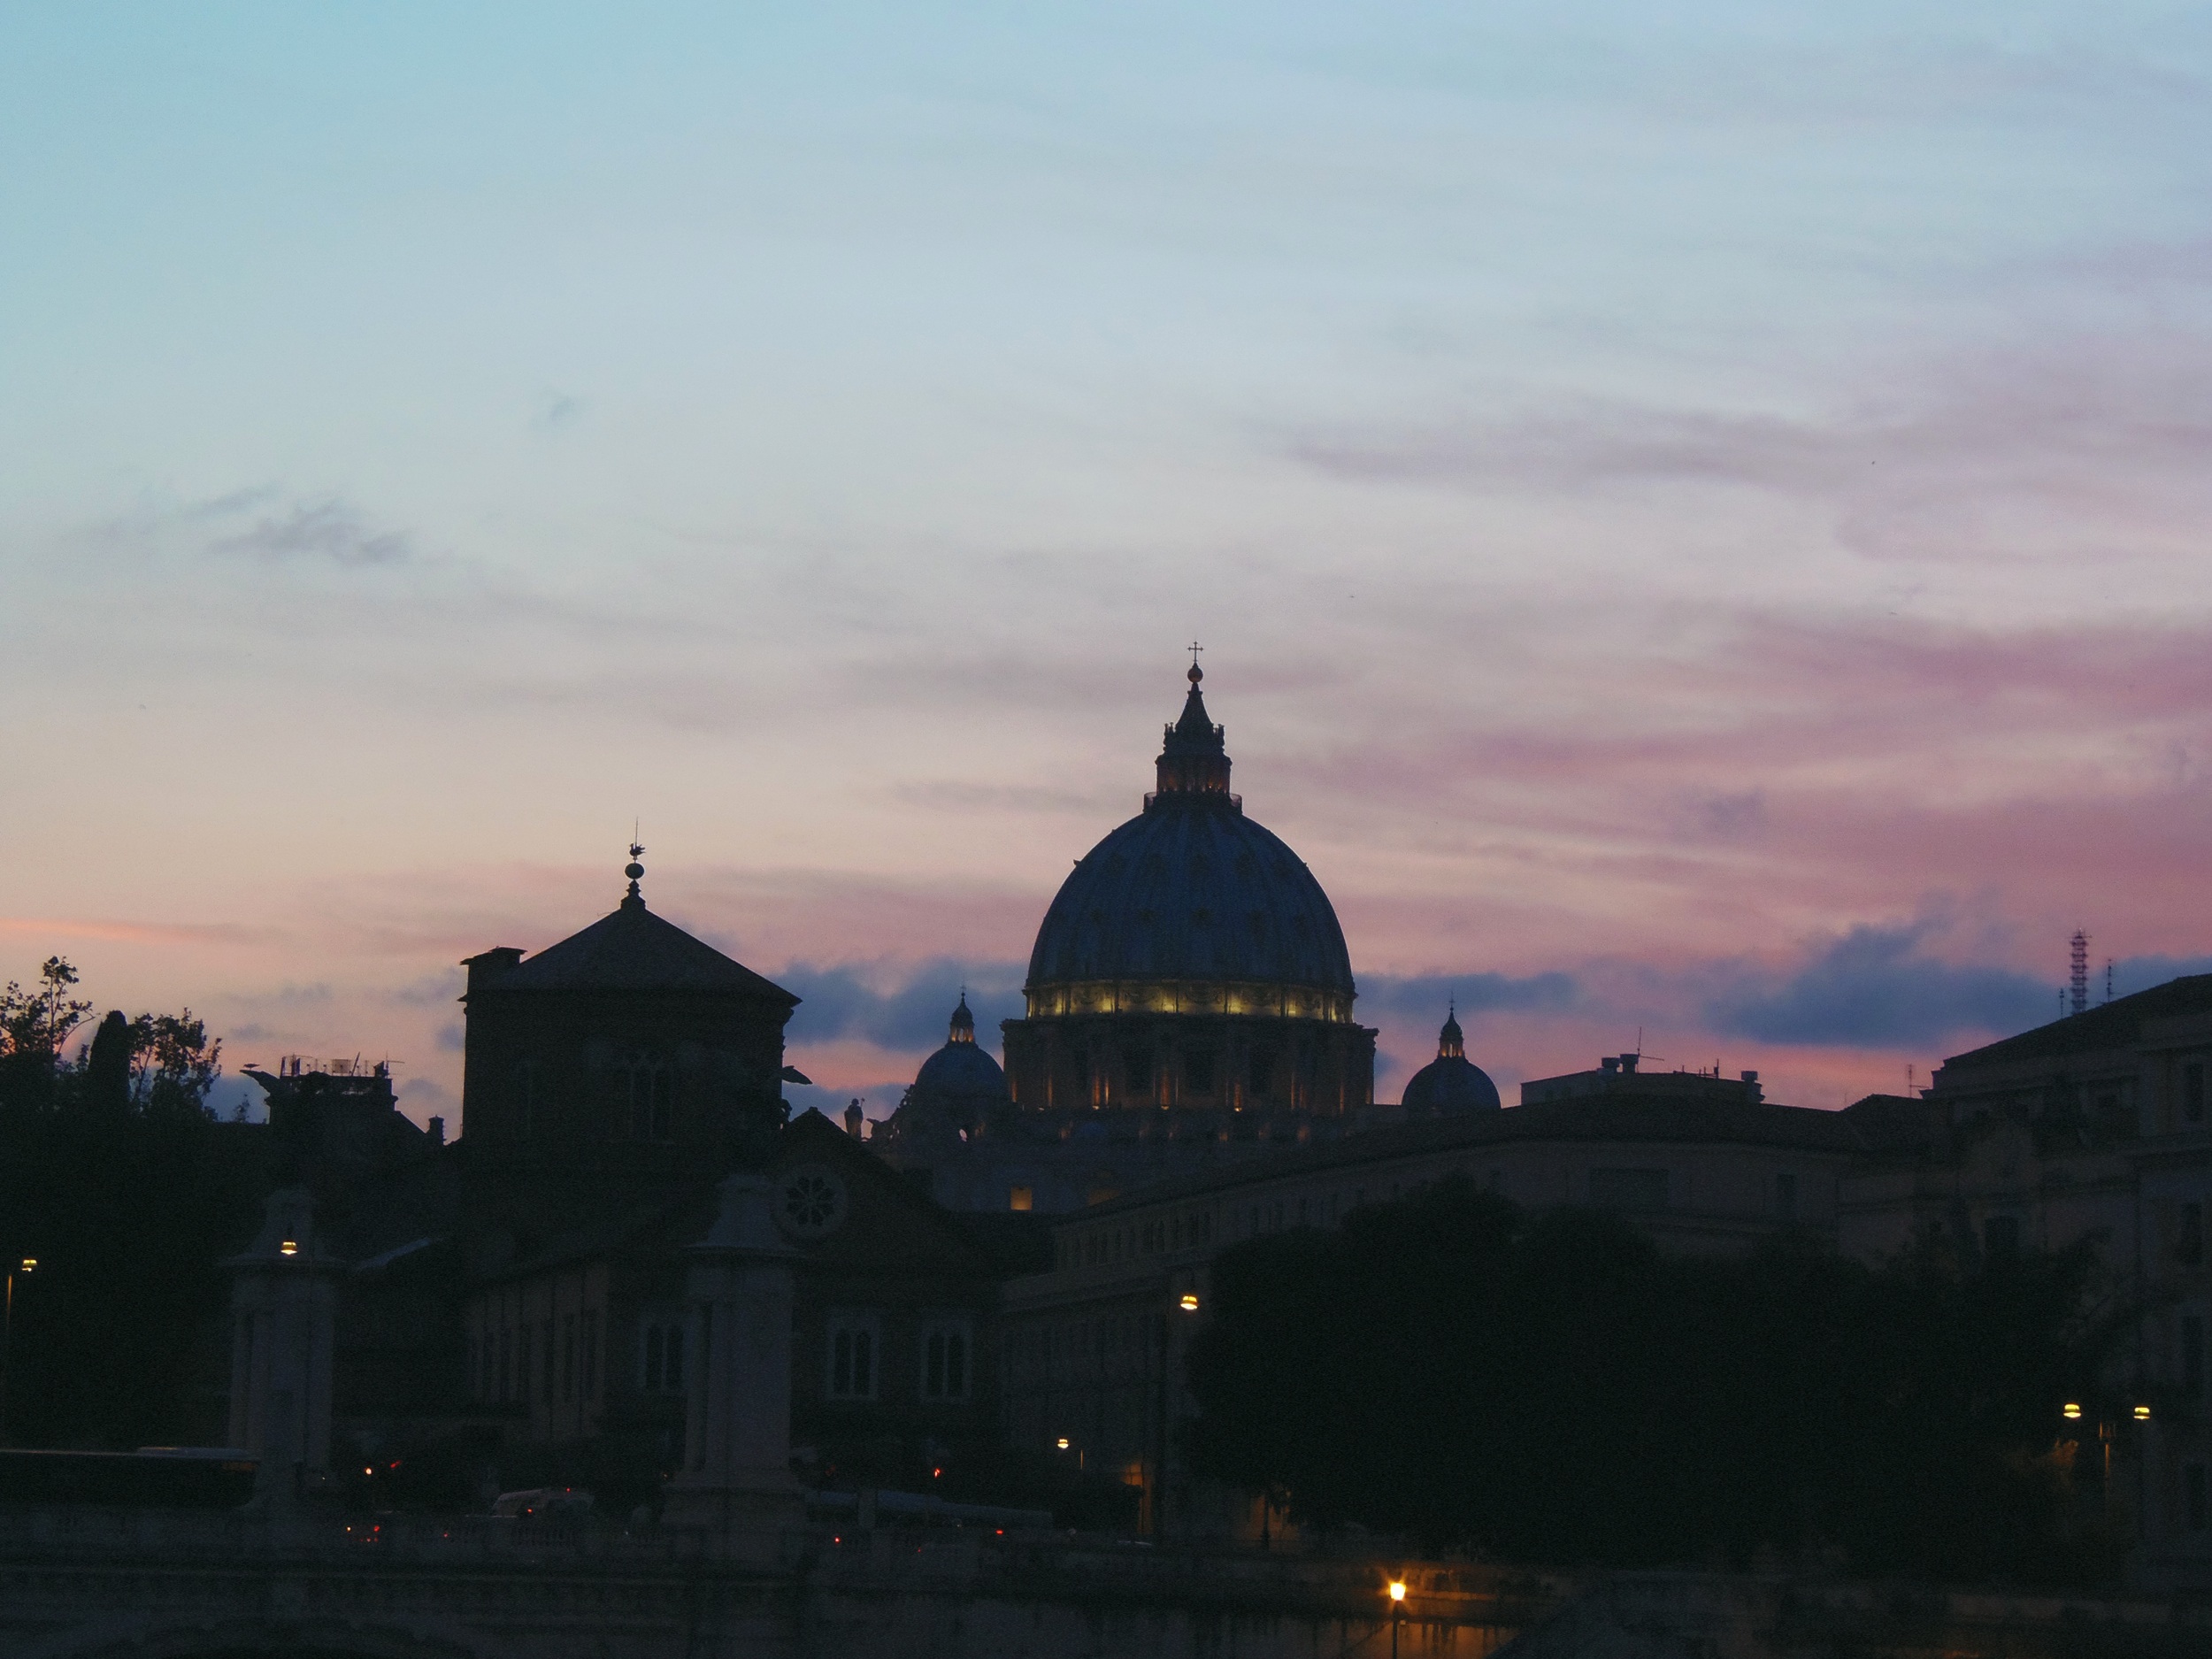
sky, sunrise, sunset, morning, dawn, cityscape, dusk, evening, place of worship